Alaa El Baba

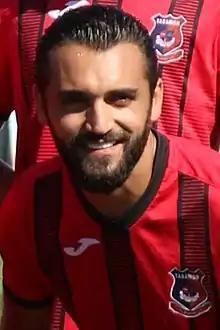
El Baba with Tadamon Sour in 2021

Alaa El Din Abdul Halim El Baba (born 18 April 1993), simply known as Alaa El Baba, is a Lebanese footballer who plays as a forward for club Tadamon Sour.